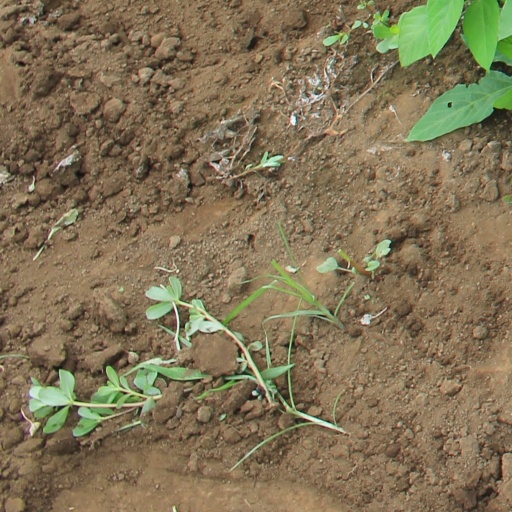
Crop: soybean